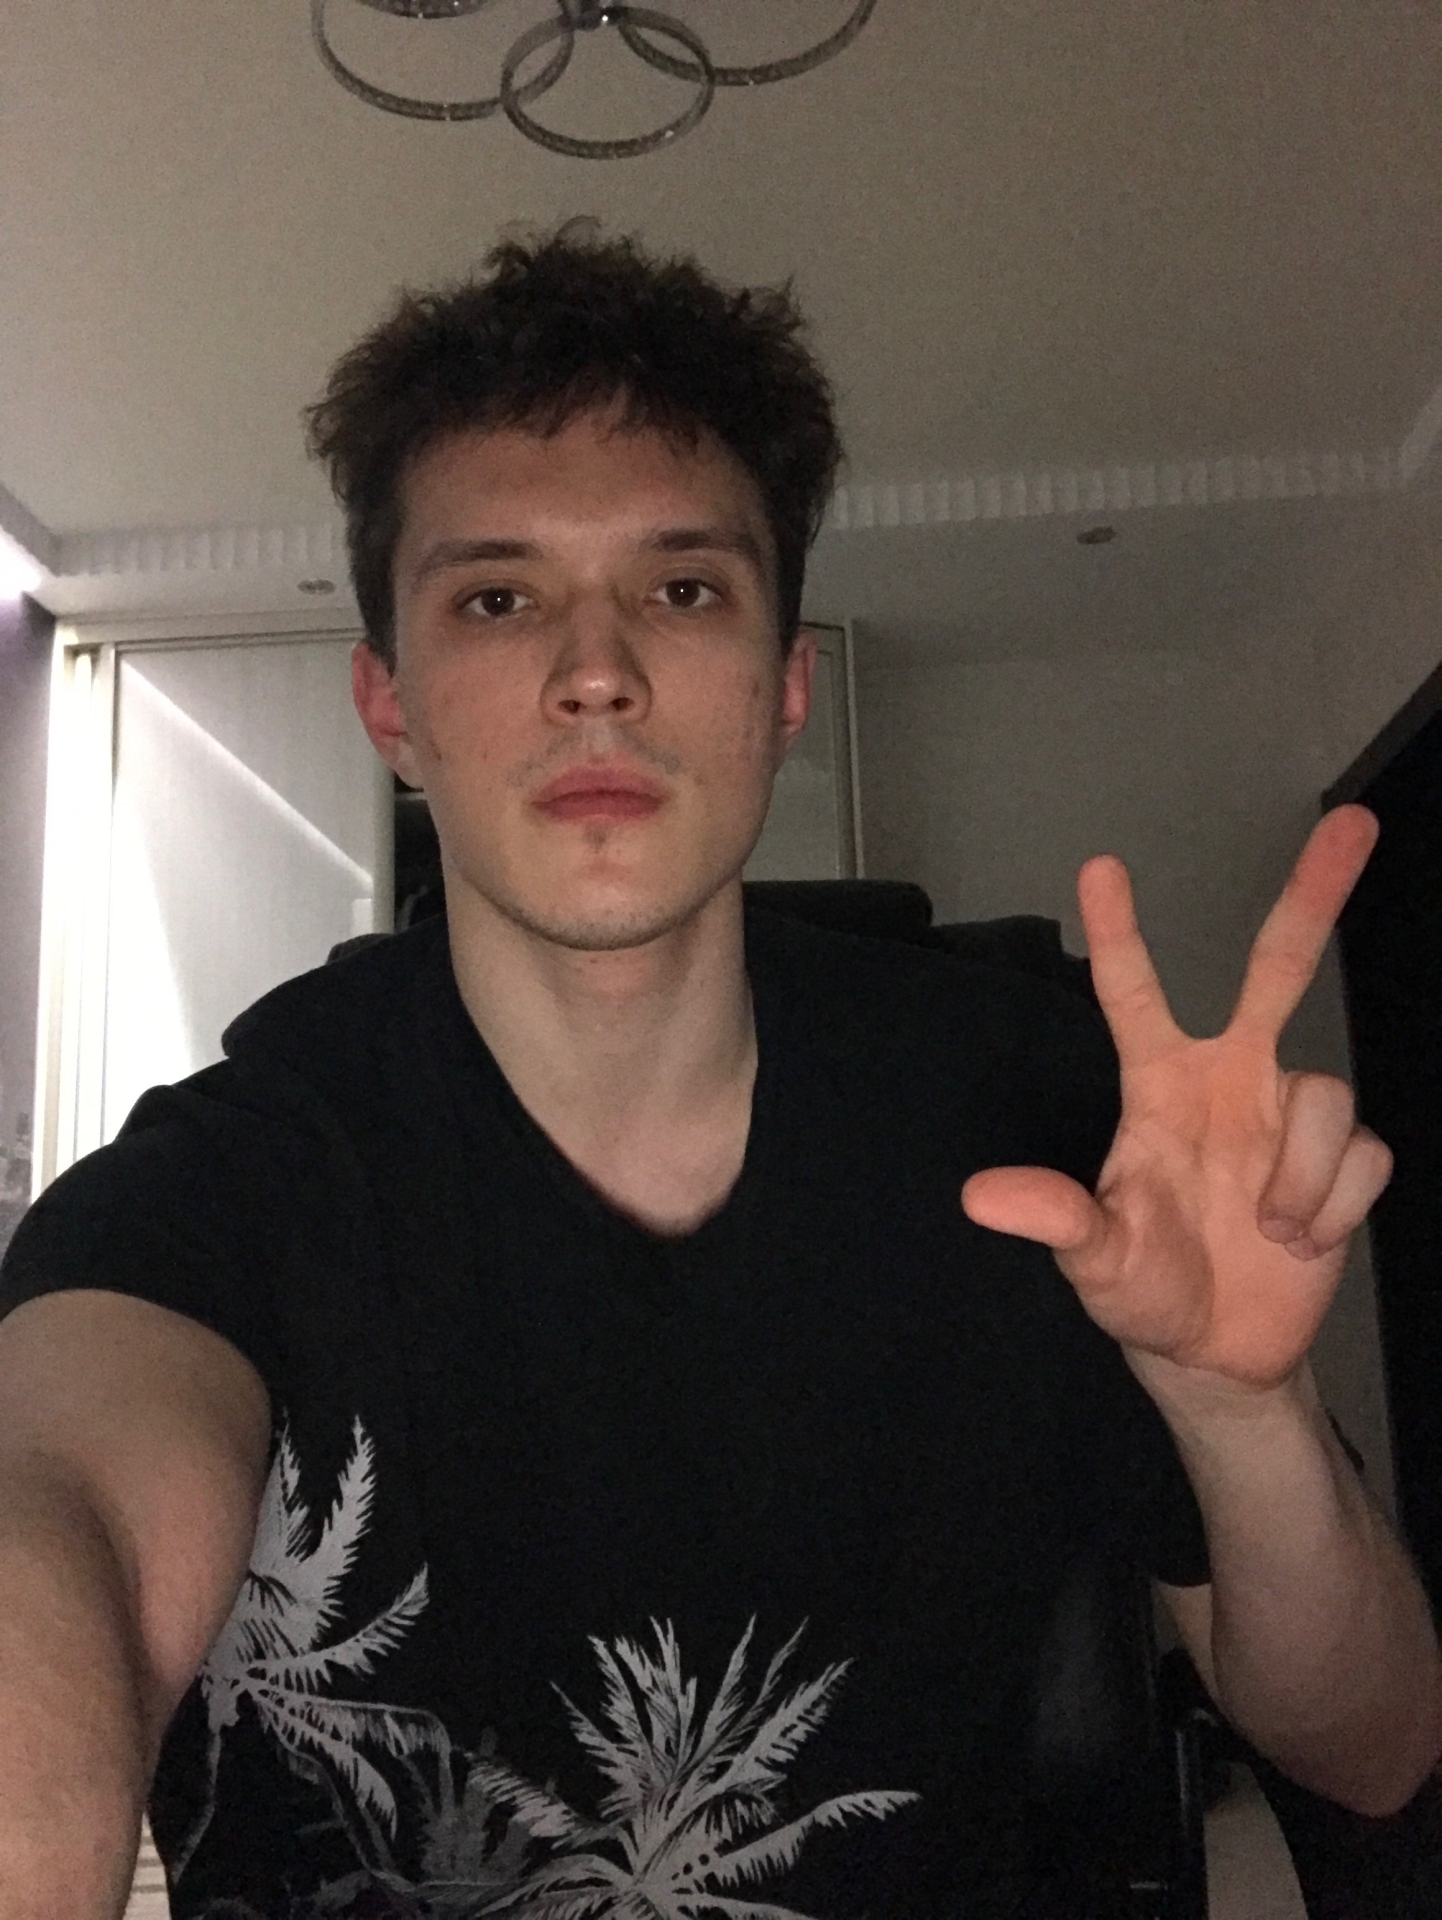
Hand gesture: three2